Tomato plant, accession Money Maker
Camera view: vertical (180 deg); turntable rotation: 240 degrees
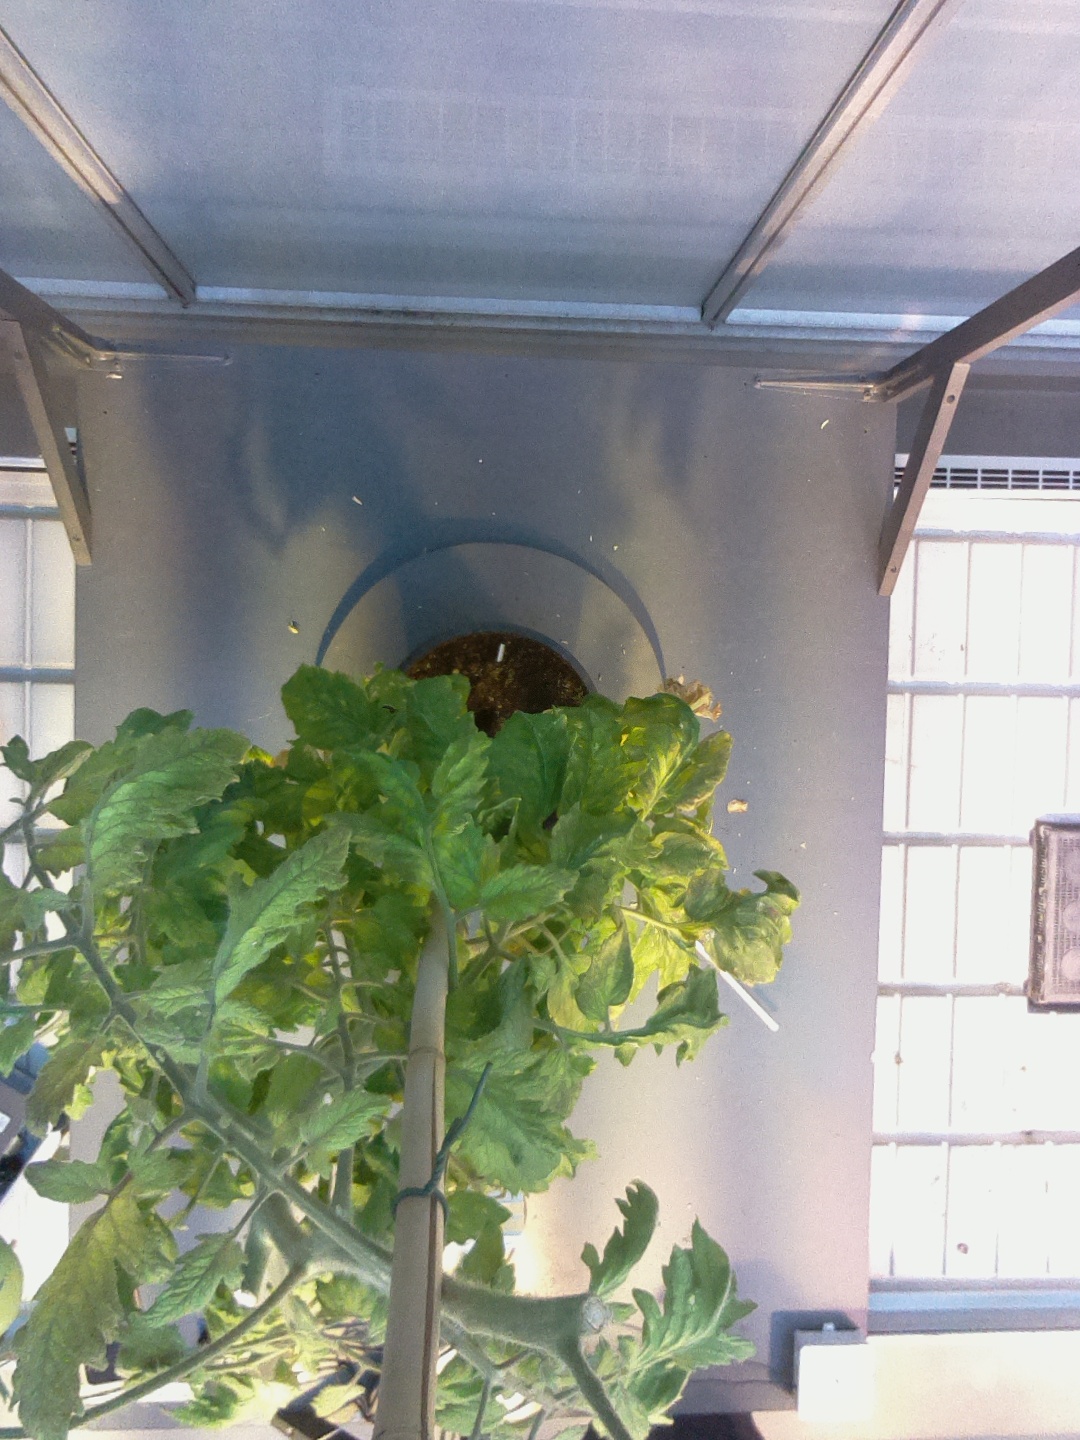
BBCH growth stage 79: 90% -100% of final fruit size